Ludowici Roof Tile

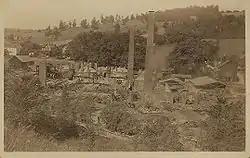
Remains of the Alfred, New York factory after fire, December 1909

In 1906, the companies merged to form the Ludowici-Celadon Company. A plant in Coffeyville, Kansas, was purchased in 1908, and in 1909, the factory in Alfred, New York, burned to the ground. The company never rebuilt in the village, but the original Celadon Company office survived and remains there to this day.